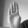
ASL letter: B